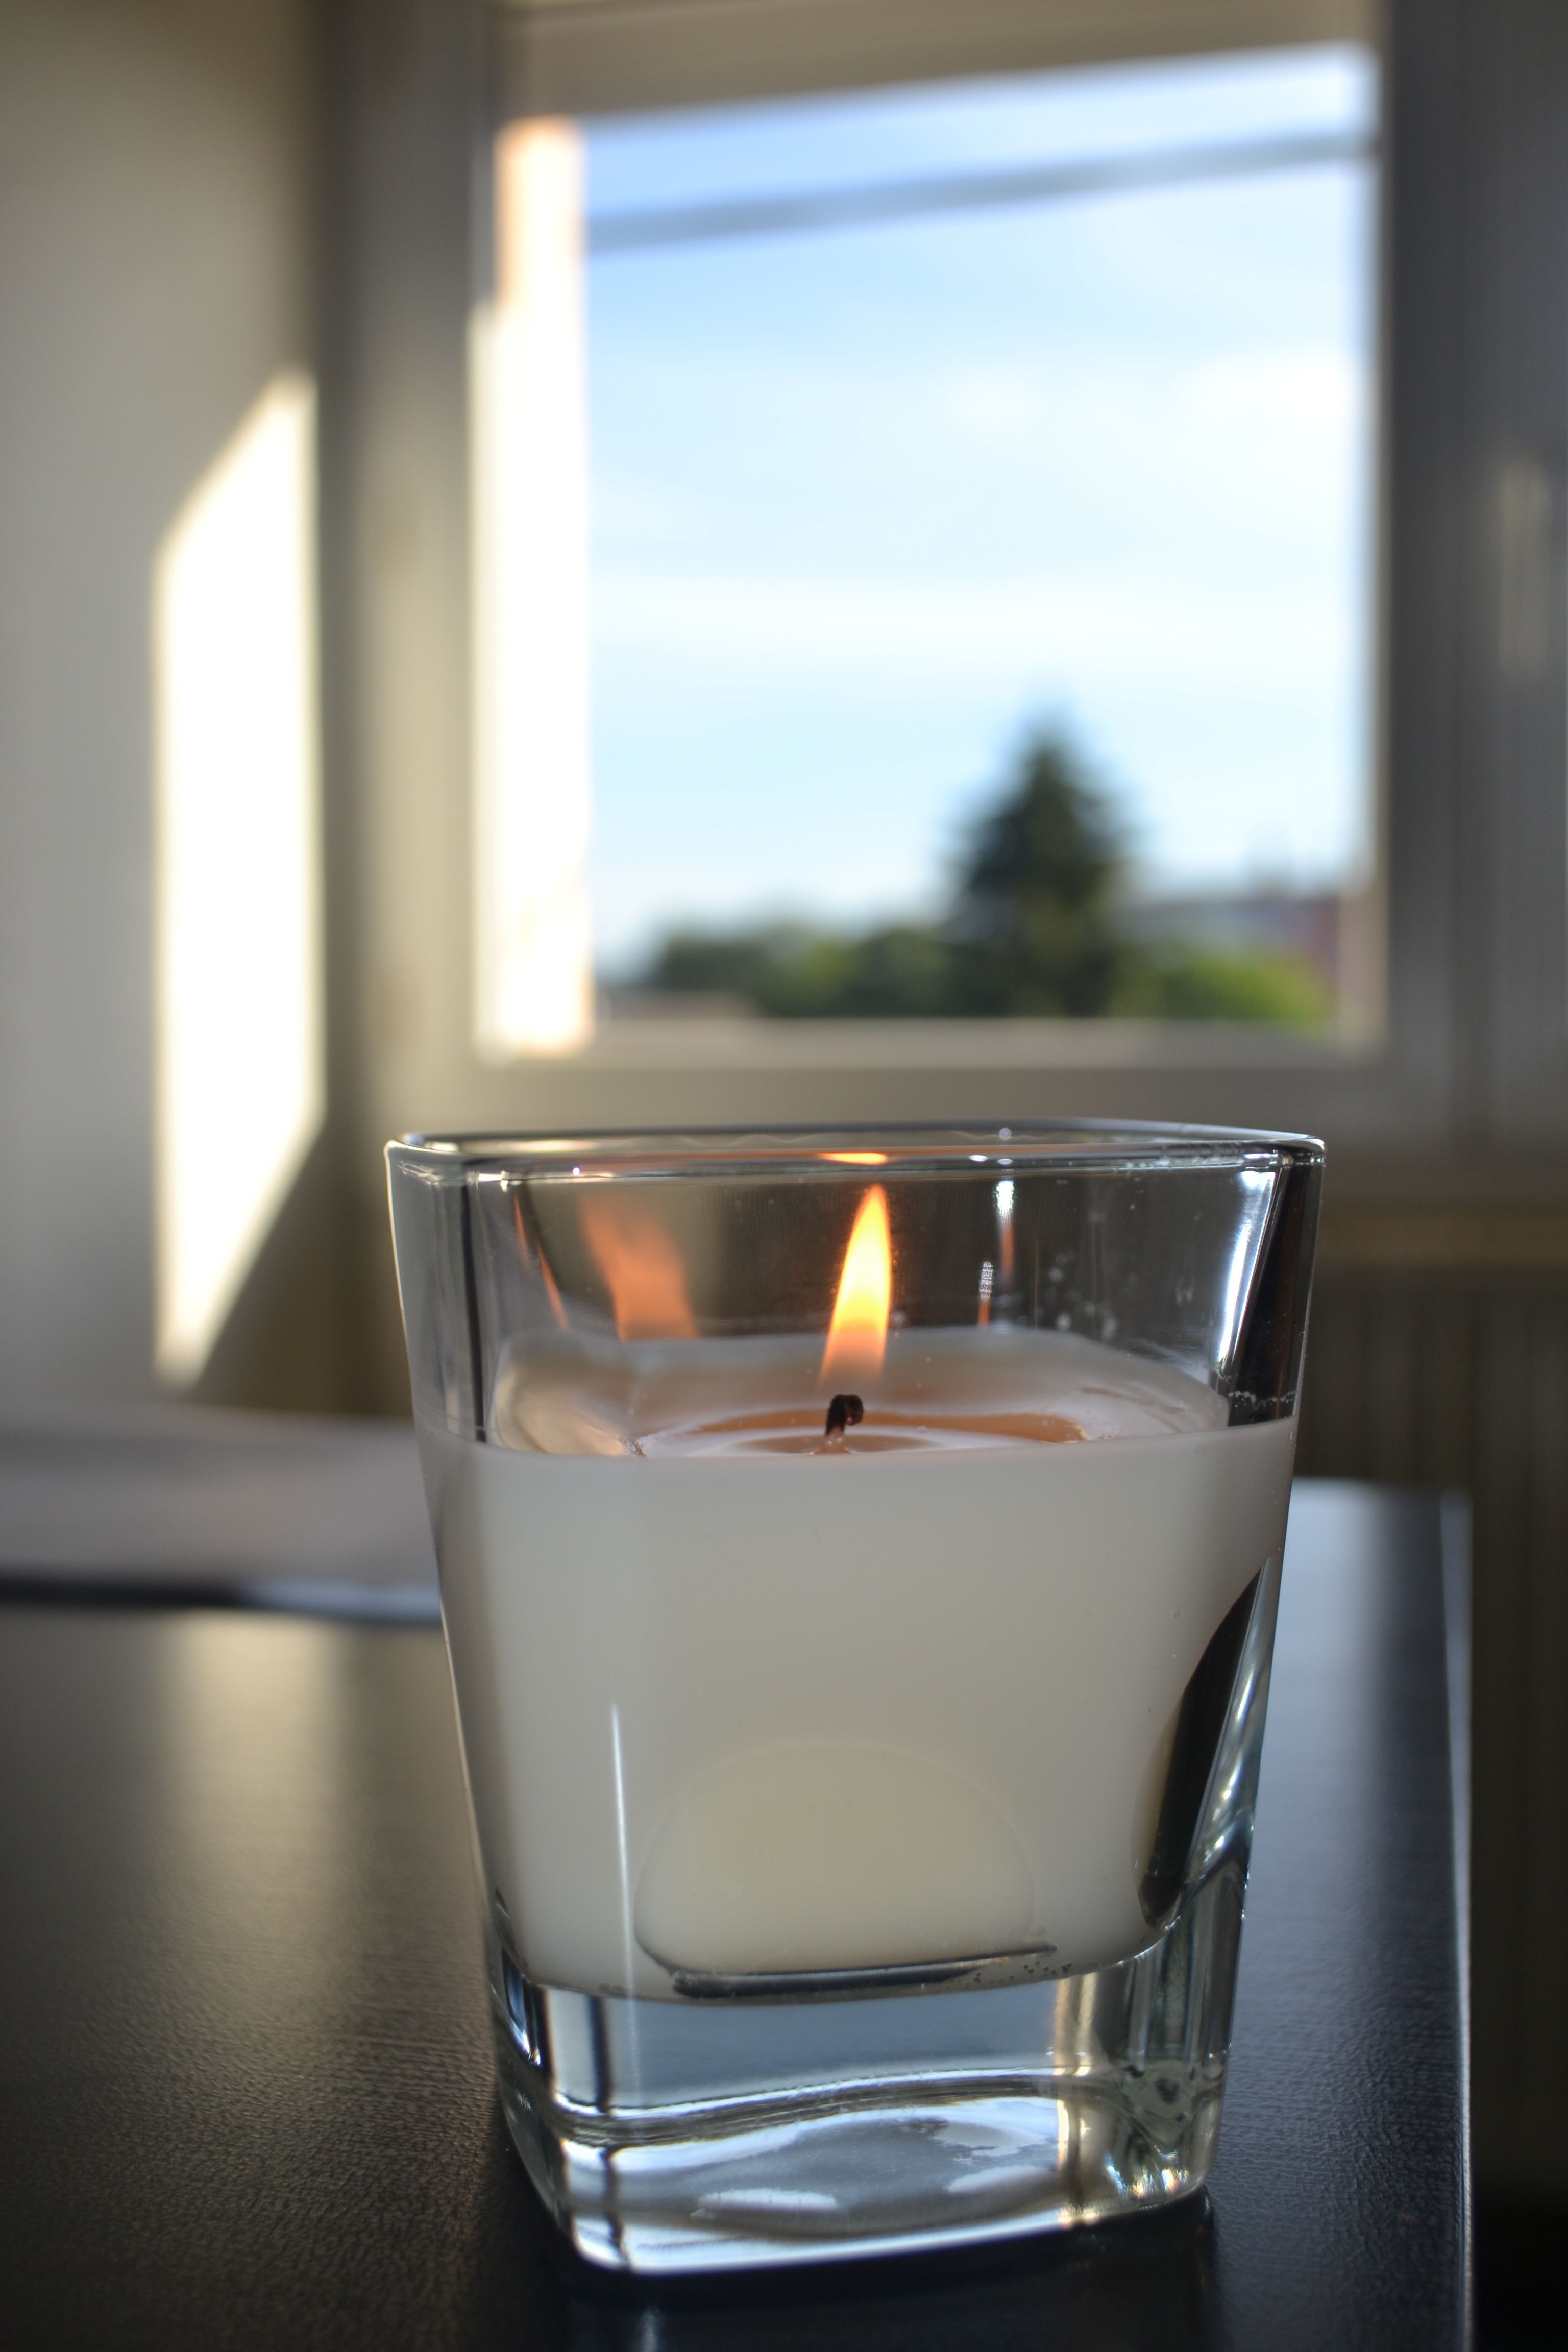
light, glass, restaurant, drink, candle, lighting, decor, interior design, design, day, candela, before, distilled beverage